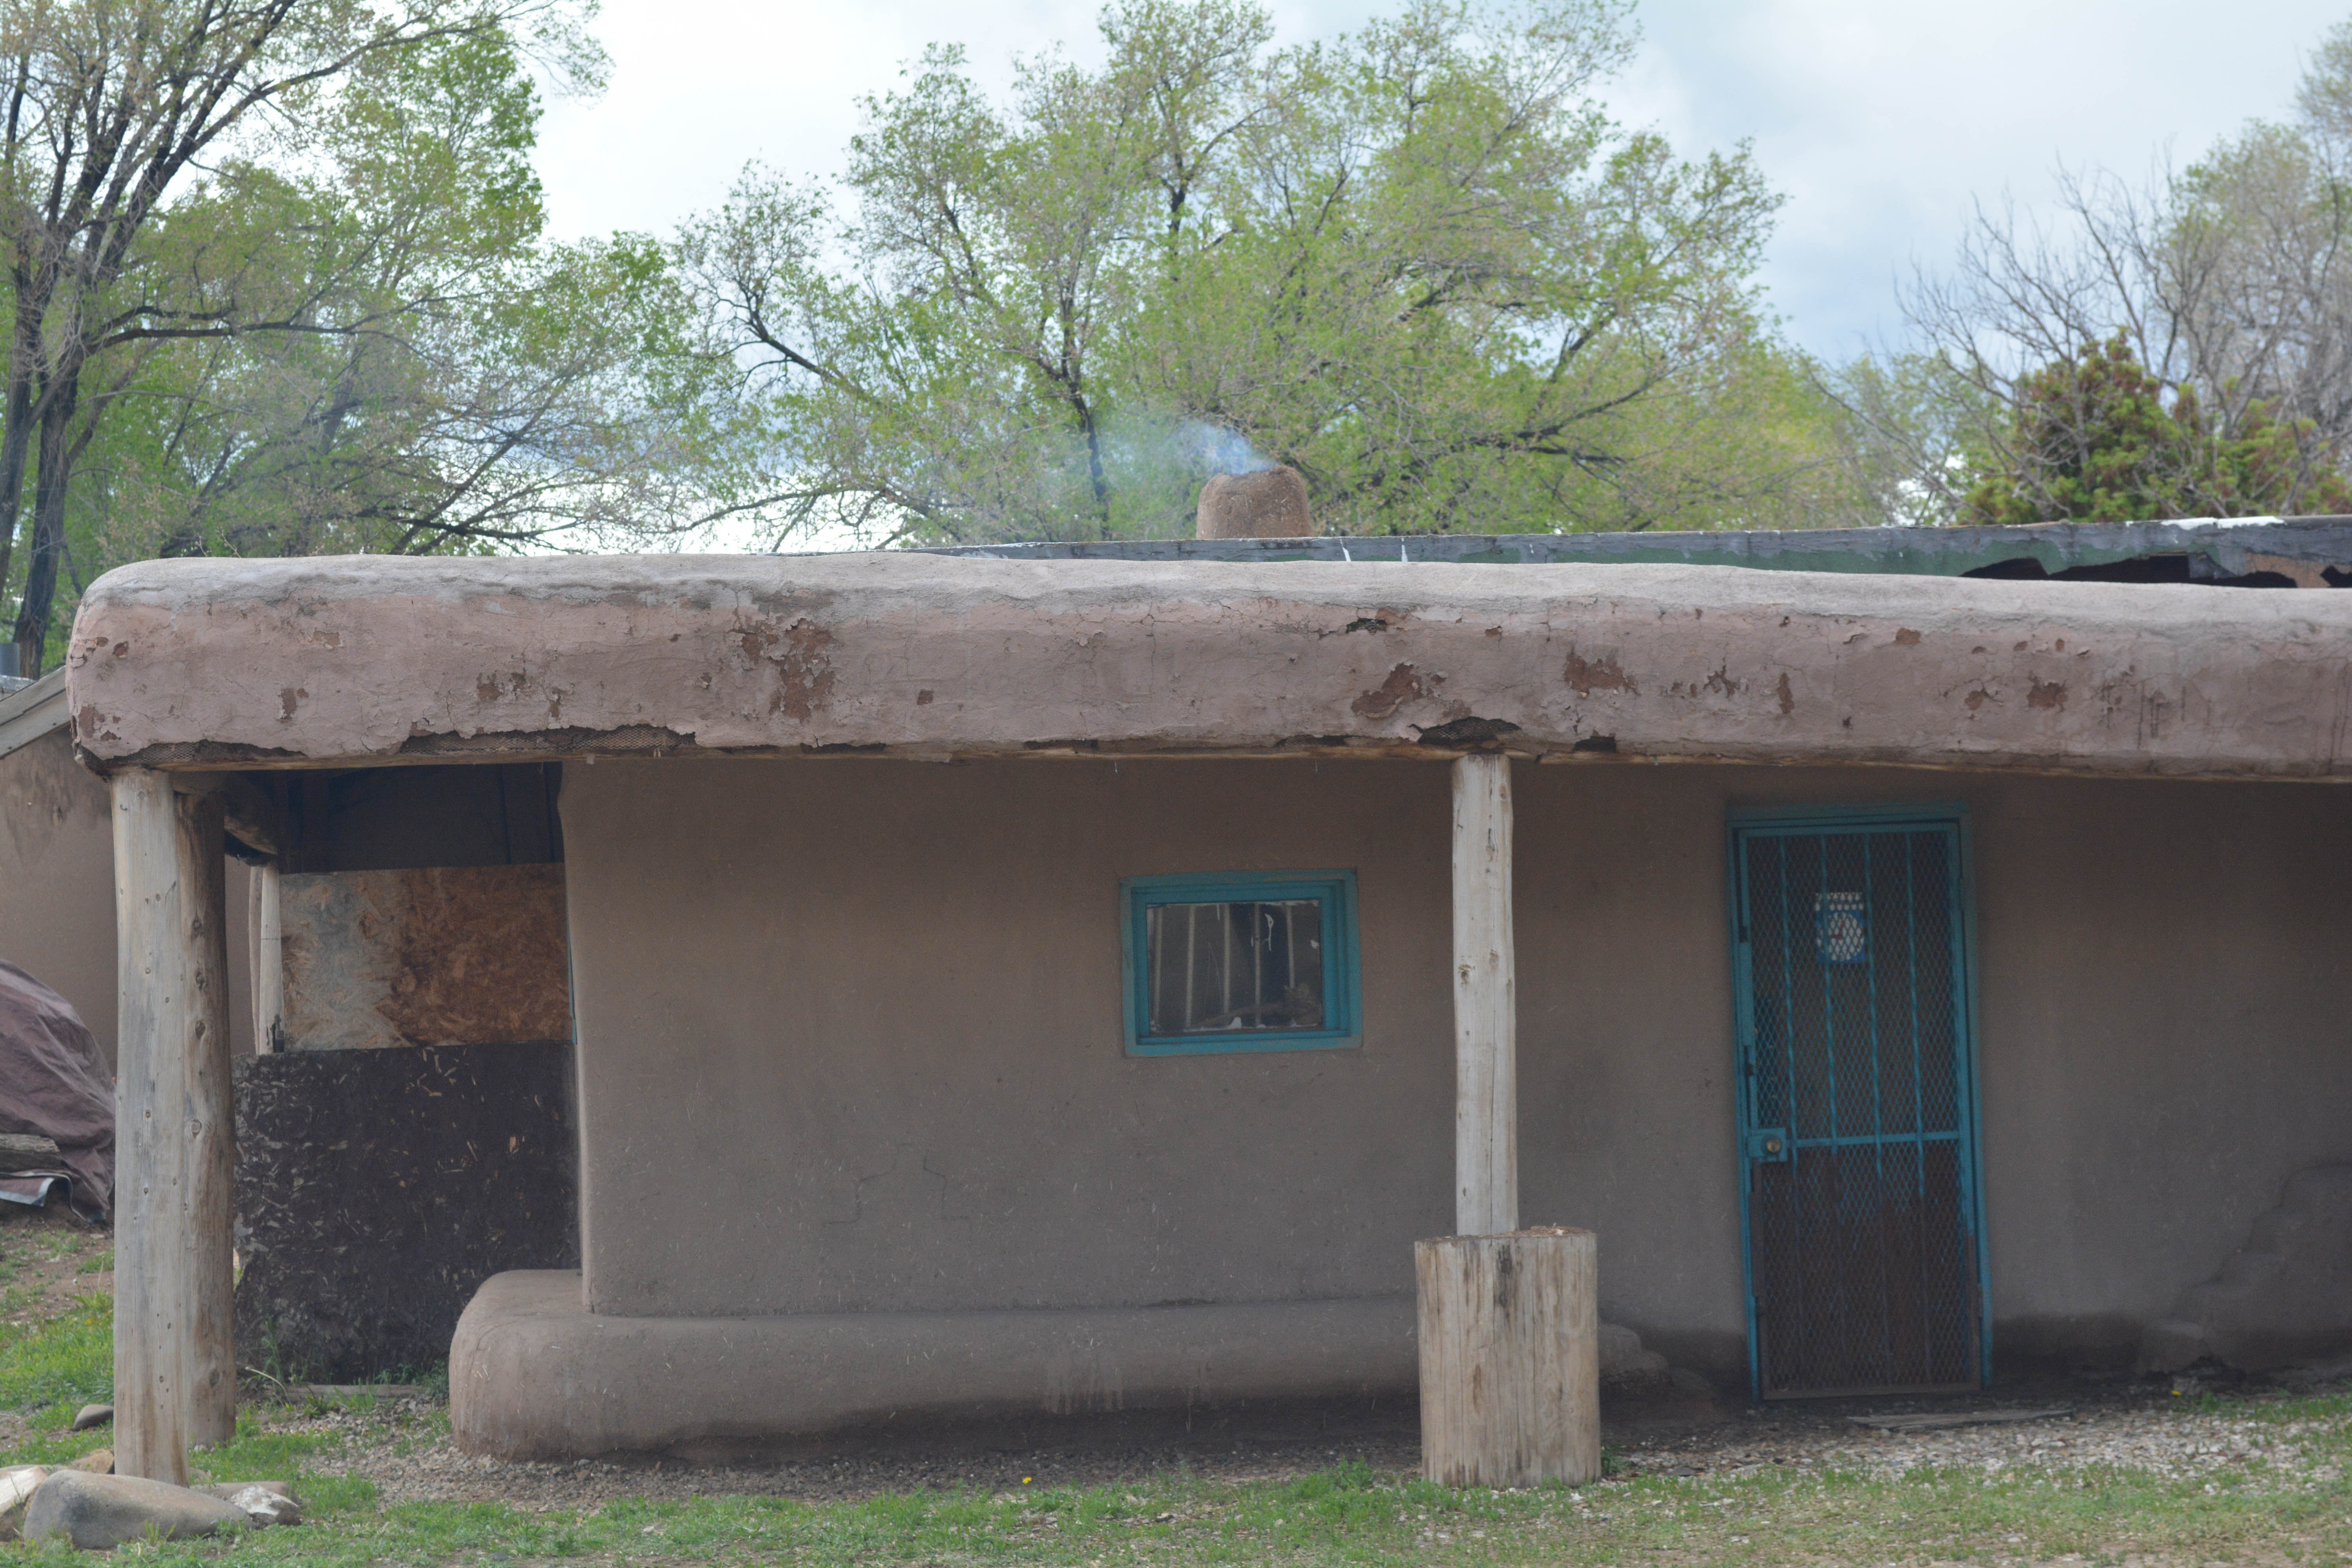
wood, house, building, home, shed, shack, santafe, truchas, northernnewmexico, pueblosantafe